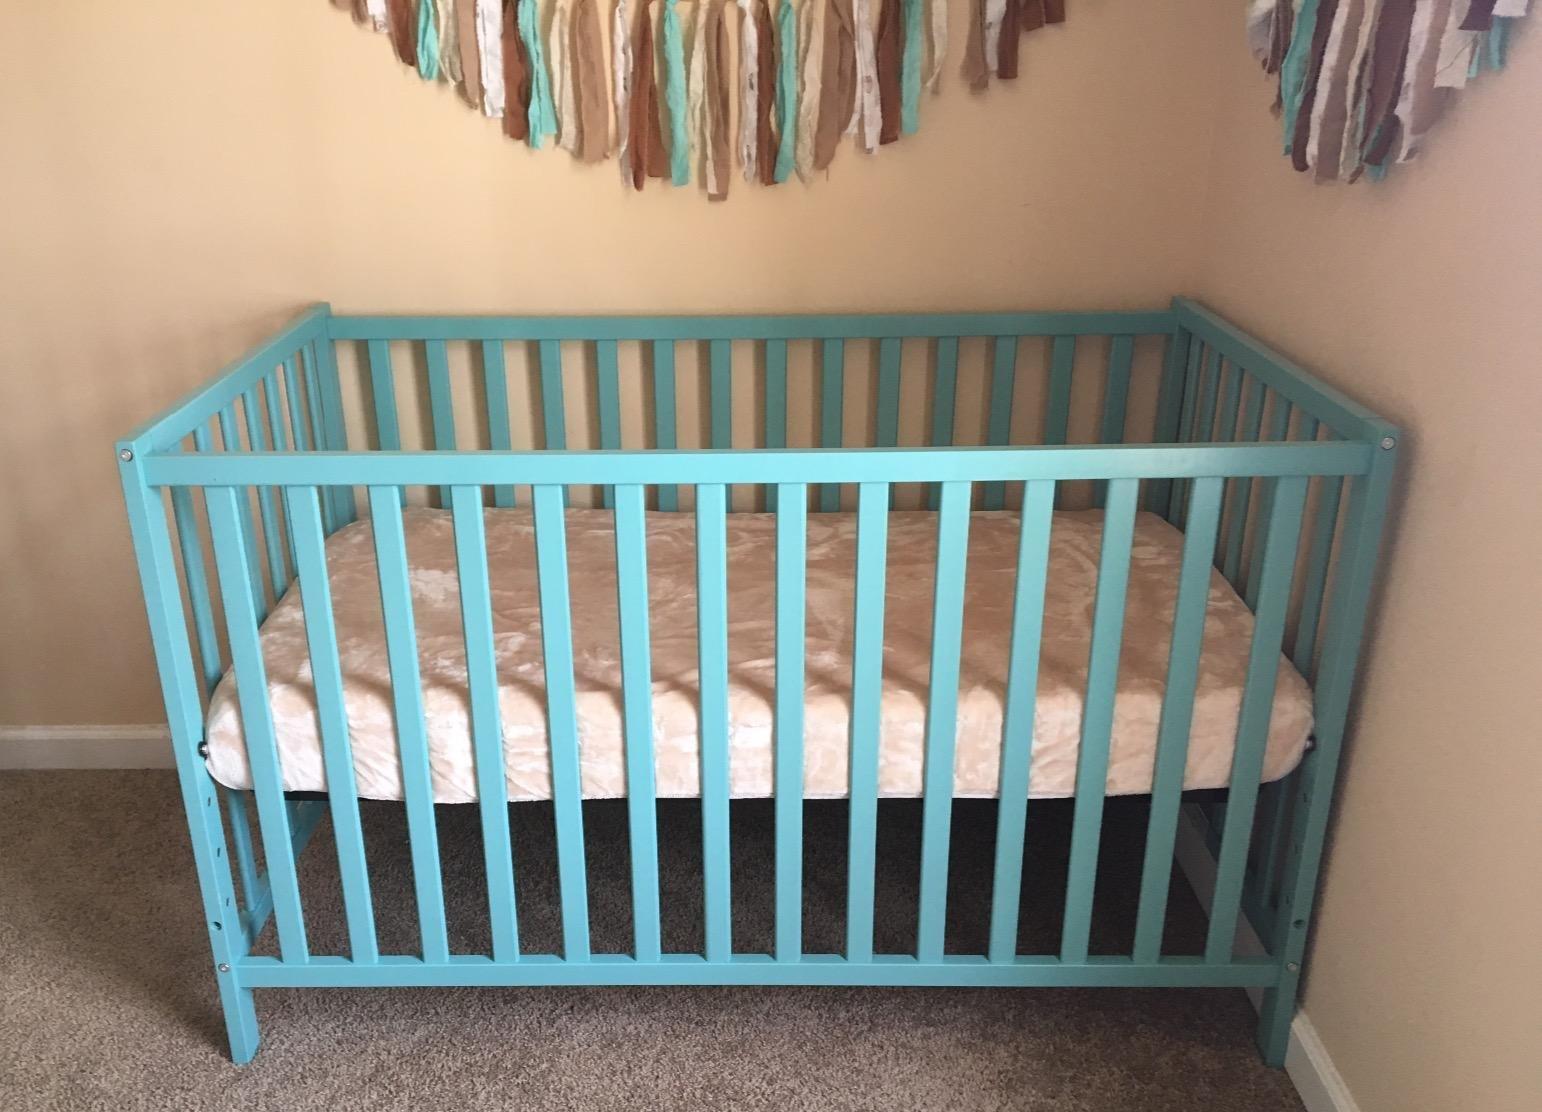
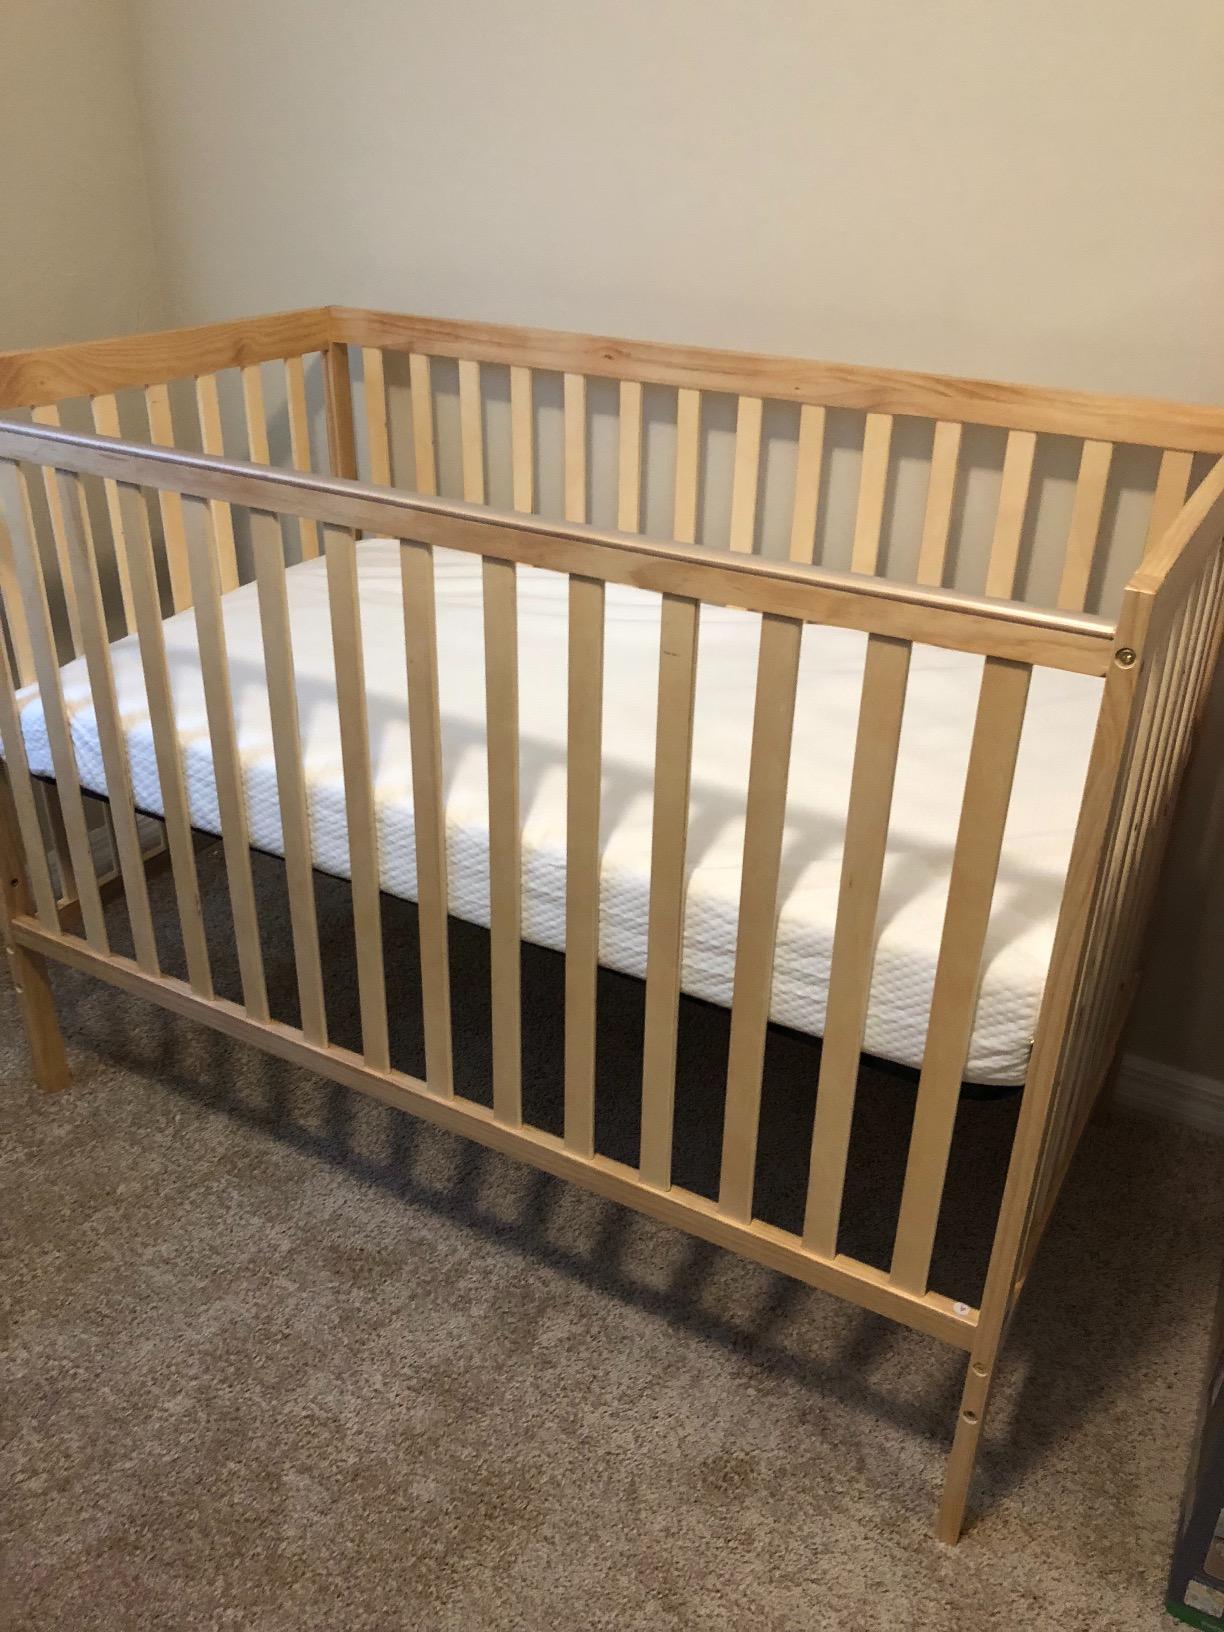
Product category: products_crib
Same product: no